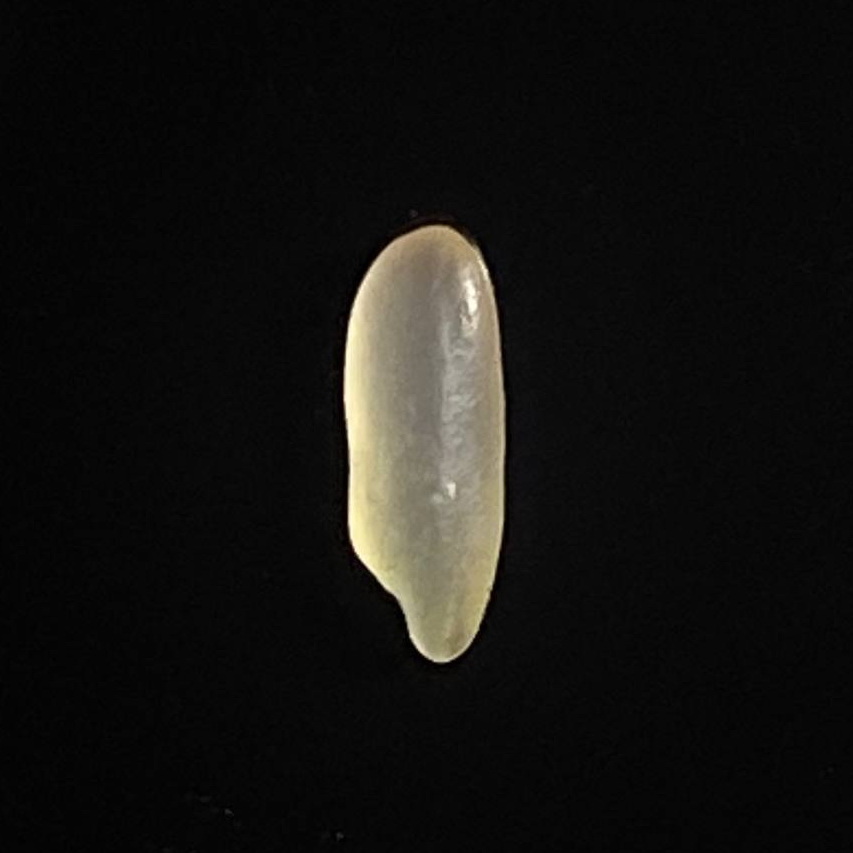
Rice variety: Shorna5